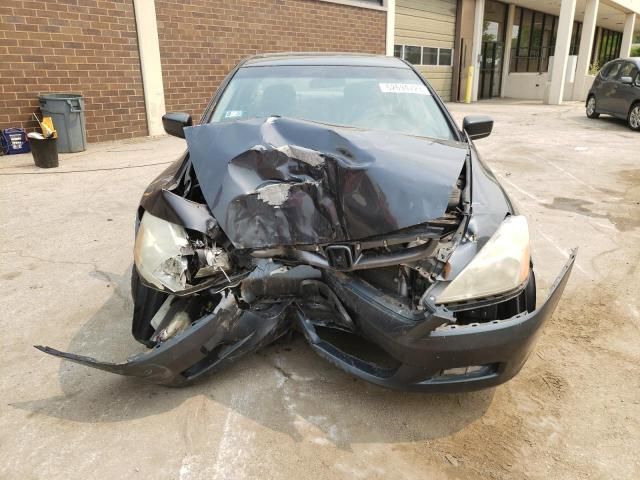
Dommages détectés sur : pare-choc avant, feu avant droit, capot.
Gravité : majeur